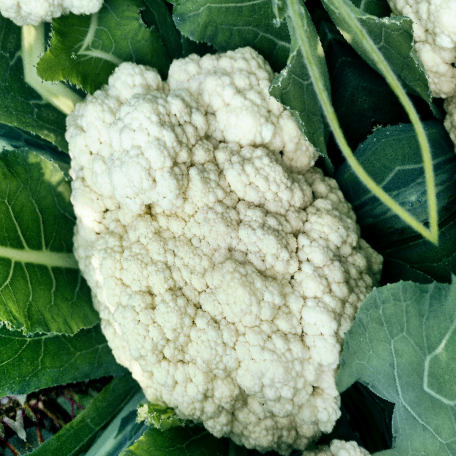
Label: Disease Free